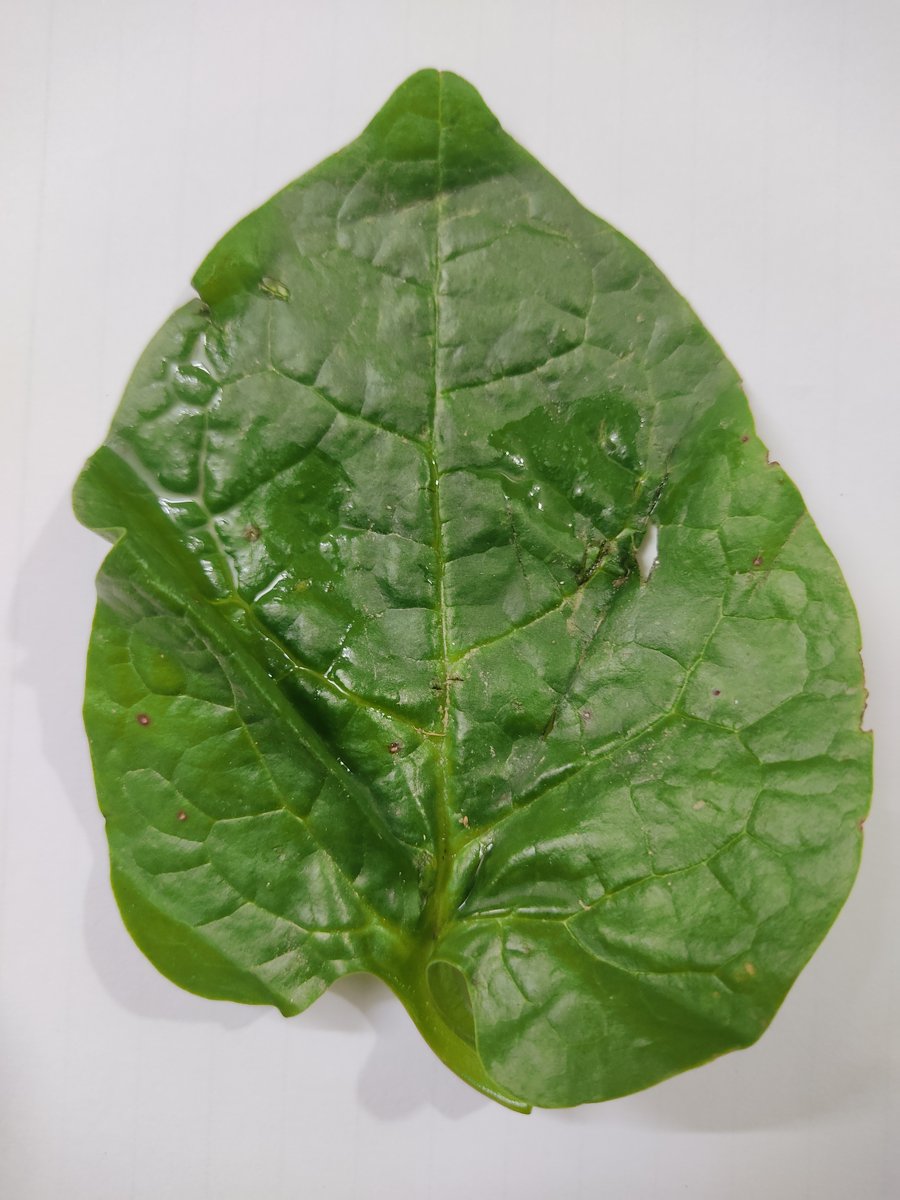
Label: Bacterial-Spot